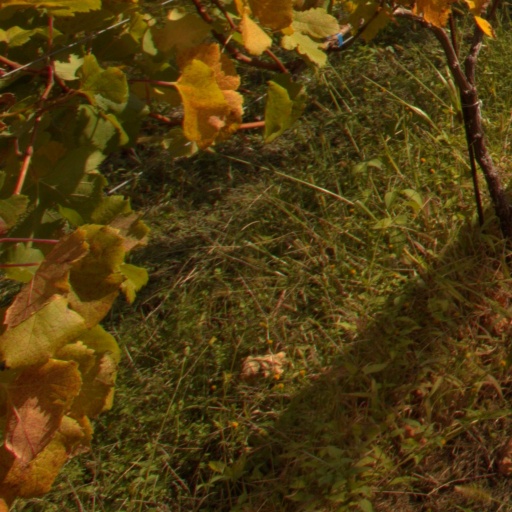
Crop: grape